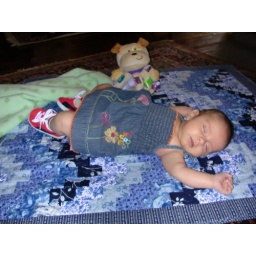
Zoe in her dress from Matt and Jen and her red Pumas